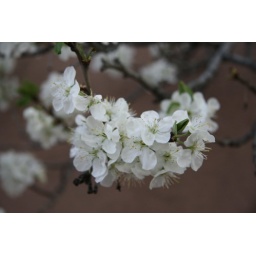
close up of flower on canyon road in santa fe.